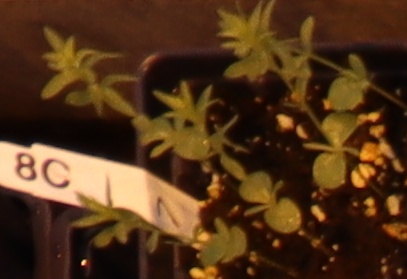
Label: Flax